François Collignon

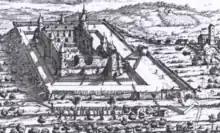
"Château de Moyen" by François Collignon

François Collignon (c. 1609 – 18 January 1687) was an engraver, print-seller and publisher from the Duchy of Lorraine.